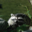
Label: raccoon